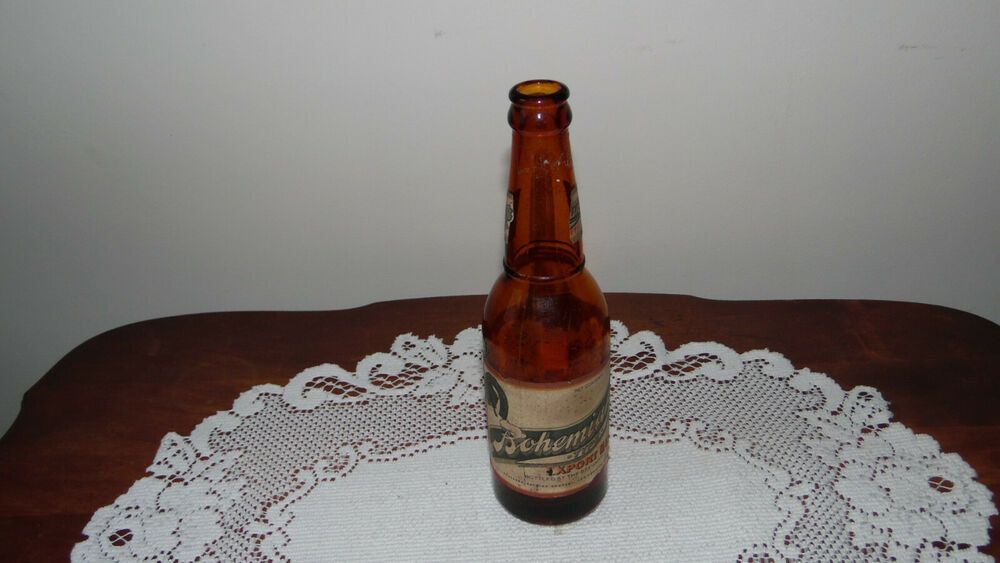
Waste category: glass